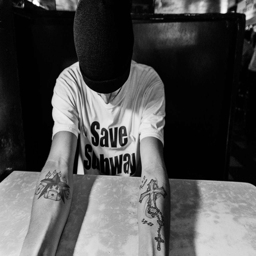
stills from the video about a bar is closing .